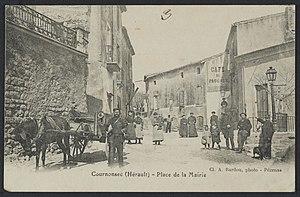
Cournonsec. - Place de la Mairie, 1ère moitié du XXe siècle
Cournonsec est une commune française située dans le département de l'Hérault en région Occitanie.